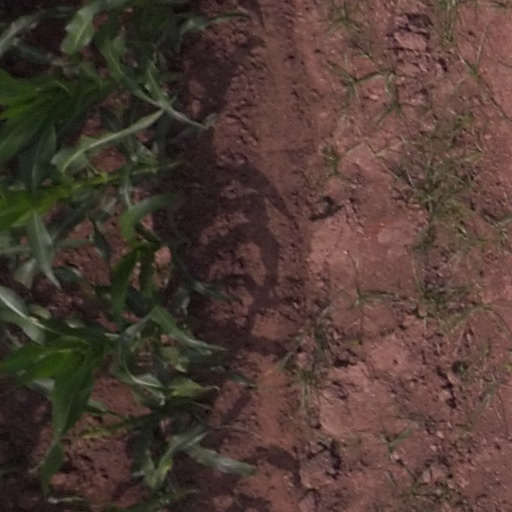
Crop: maize; corn